Benjamin Wegner

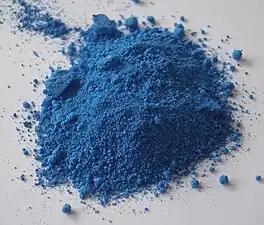
Cobalt blue, made from cobalt, a precious metal that was more expensive than silver

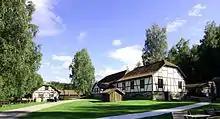
Blaafarveværket

In 1821, Modums Blaafarveværk in Norway, the world's leading producer of cobalt blue, was announced for sale. The former royal company had been pledged by the king as security for a loan during the Napoleonic Wars and taken over by the bankruptcy estate of the Swedish businessman Peter Wilhelm Berg when the state could not redeem the pledge. Edward Solly wanted to buy the company and send Wegner as his representative to complete the transaction, but as he had financial problems, the plans had to be canceled. However, in 1822, Wegner was sent by his business associate Wilhelm Christian Benecke to evaluate the profitability of the enterprise and with authorization to buy the company on Benecke's behalf if he found the company to be profitable. Wegner subsequently bought the company at a public auction on behalf of an investment group of which Benecke was the prime investor.